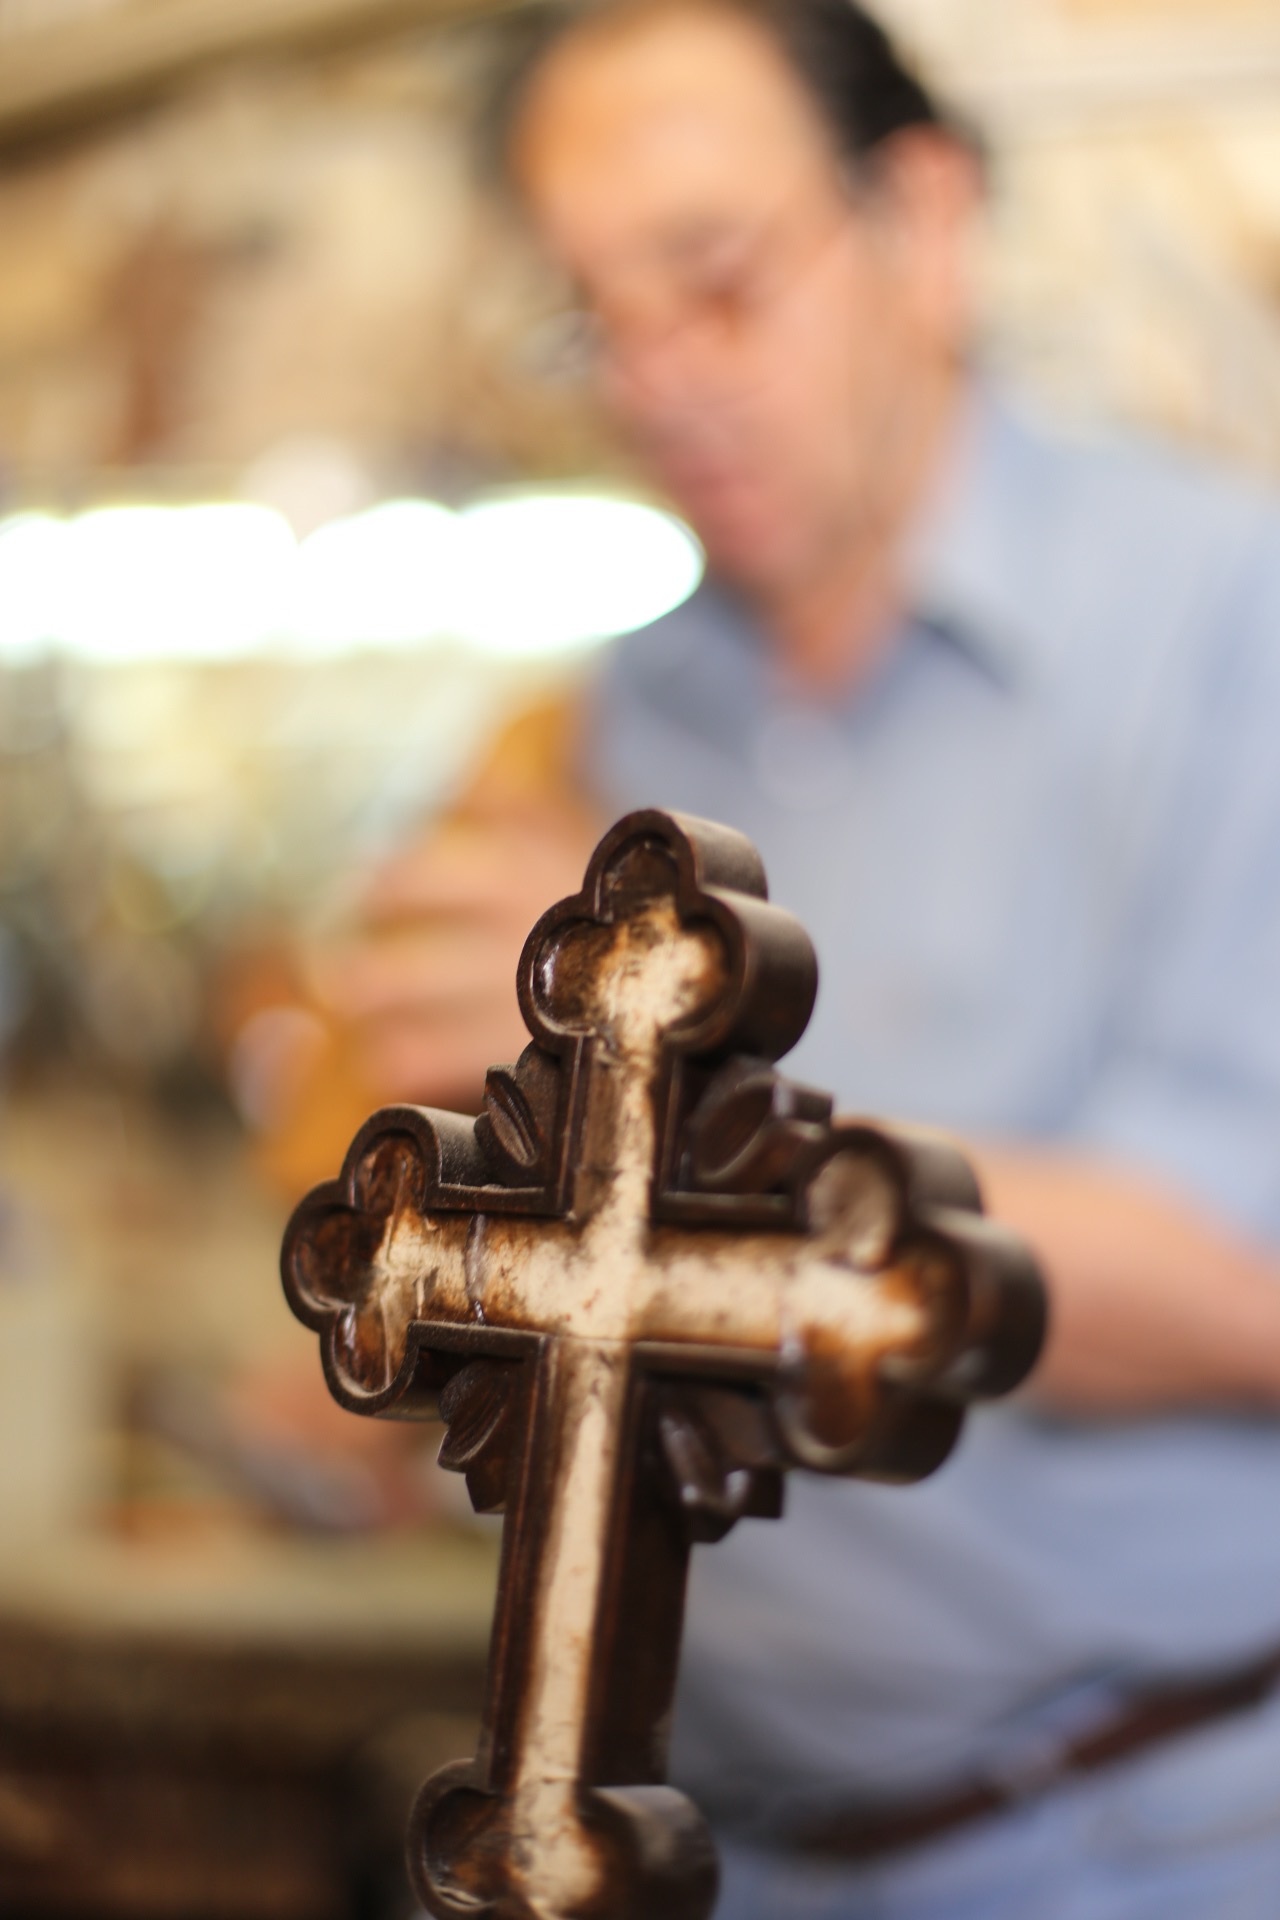
statue, symbol, religion, cross, temple, greece, carving, crucifix, athens